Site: brandenburg
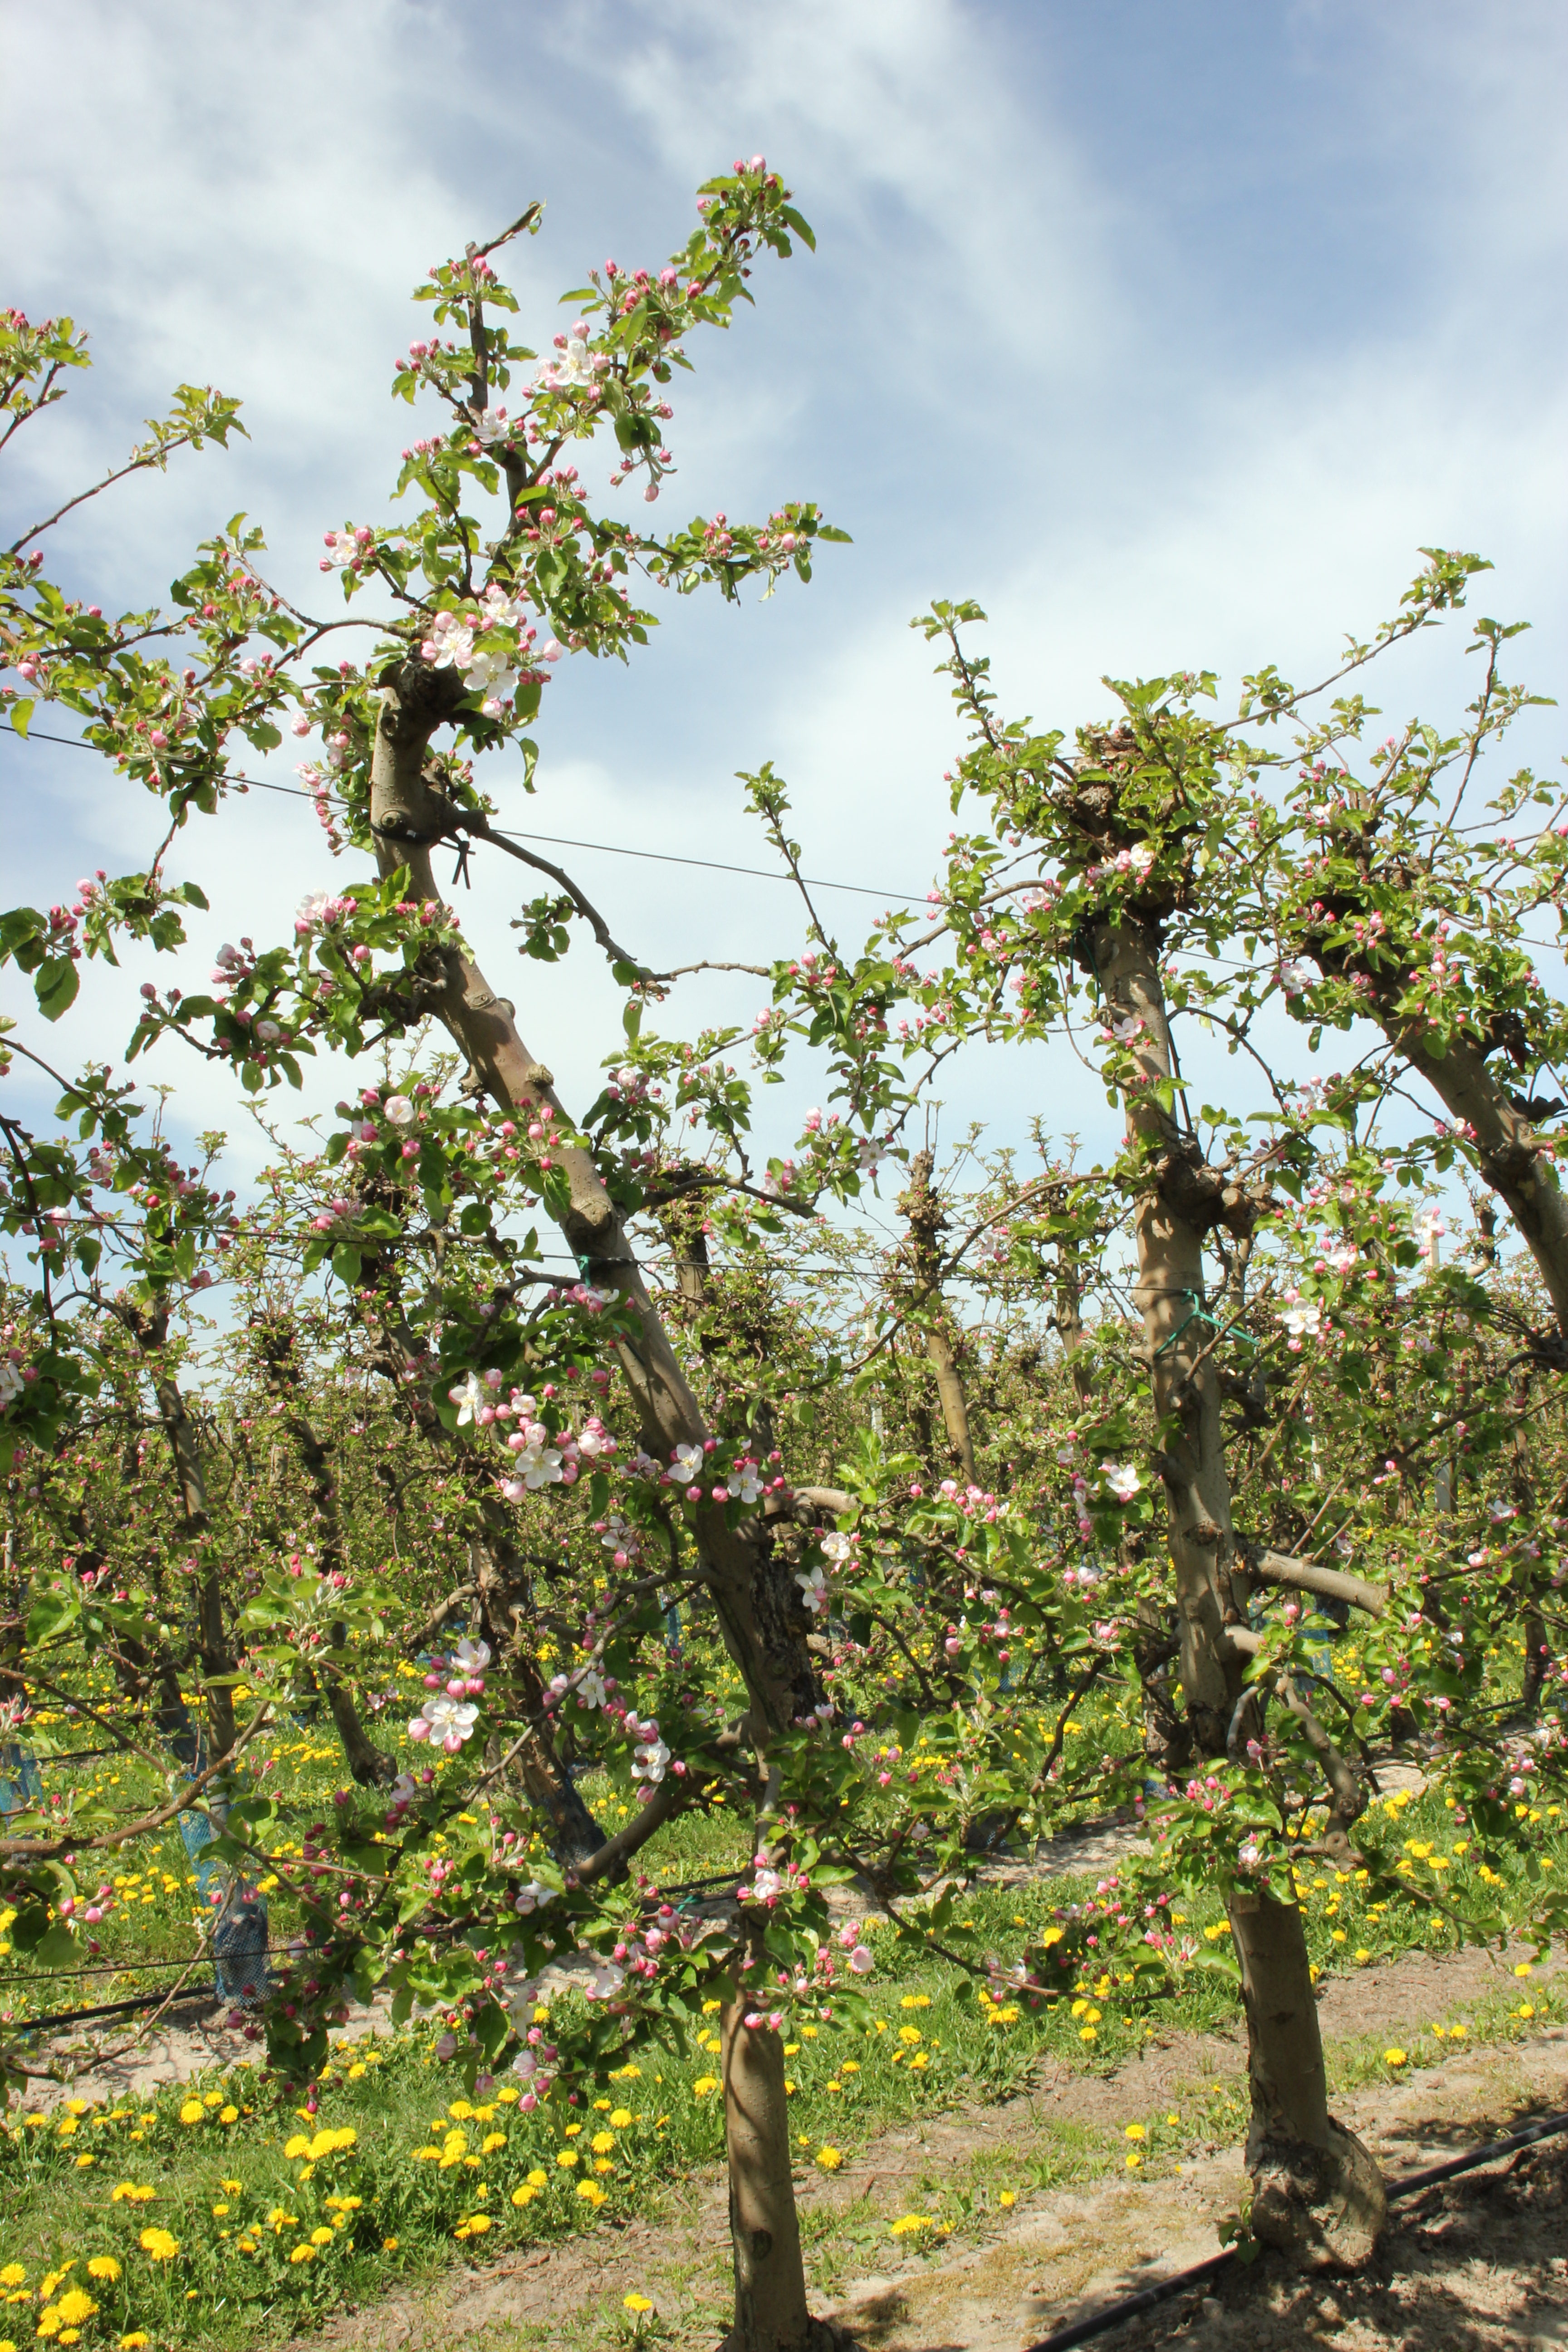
Growth stage (BBCH 57): Inflorescence emergence